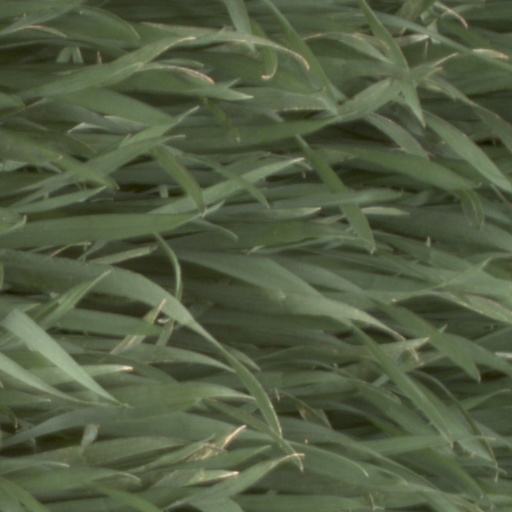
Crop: wheat